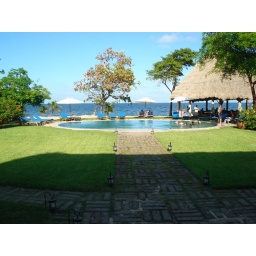
Ahhhh....my favorite place on earth. You can see one of the pools...the pool bar cabana, the ocean in the background...so relaxing.